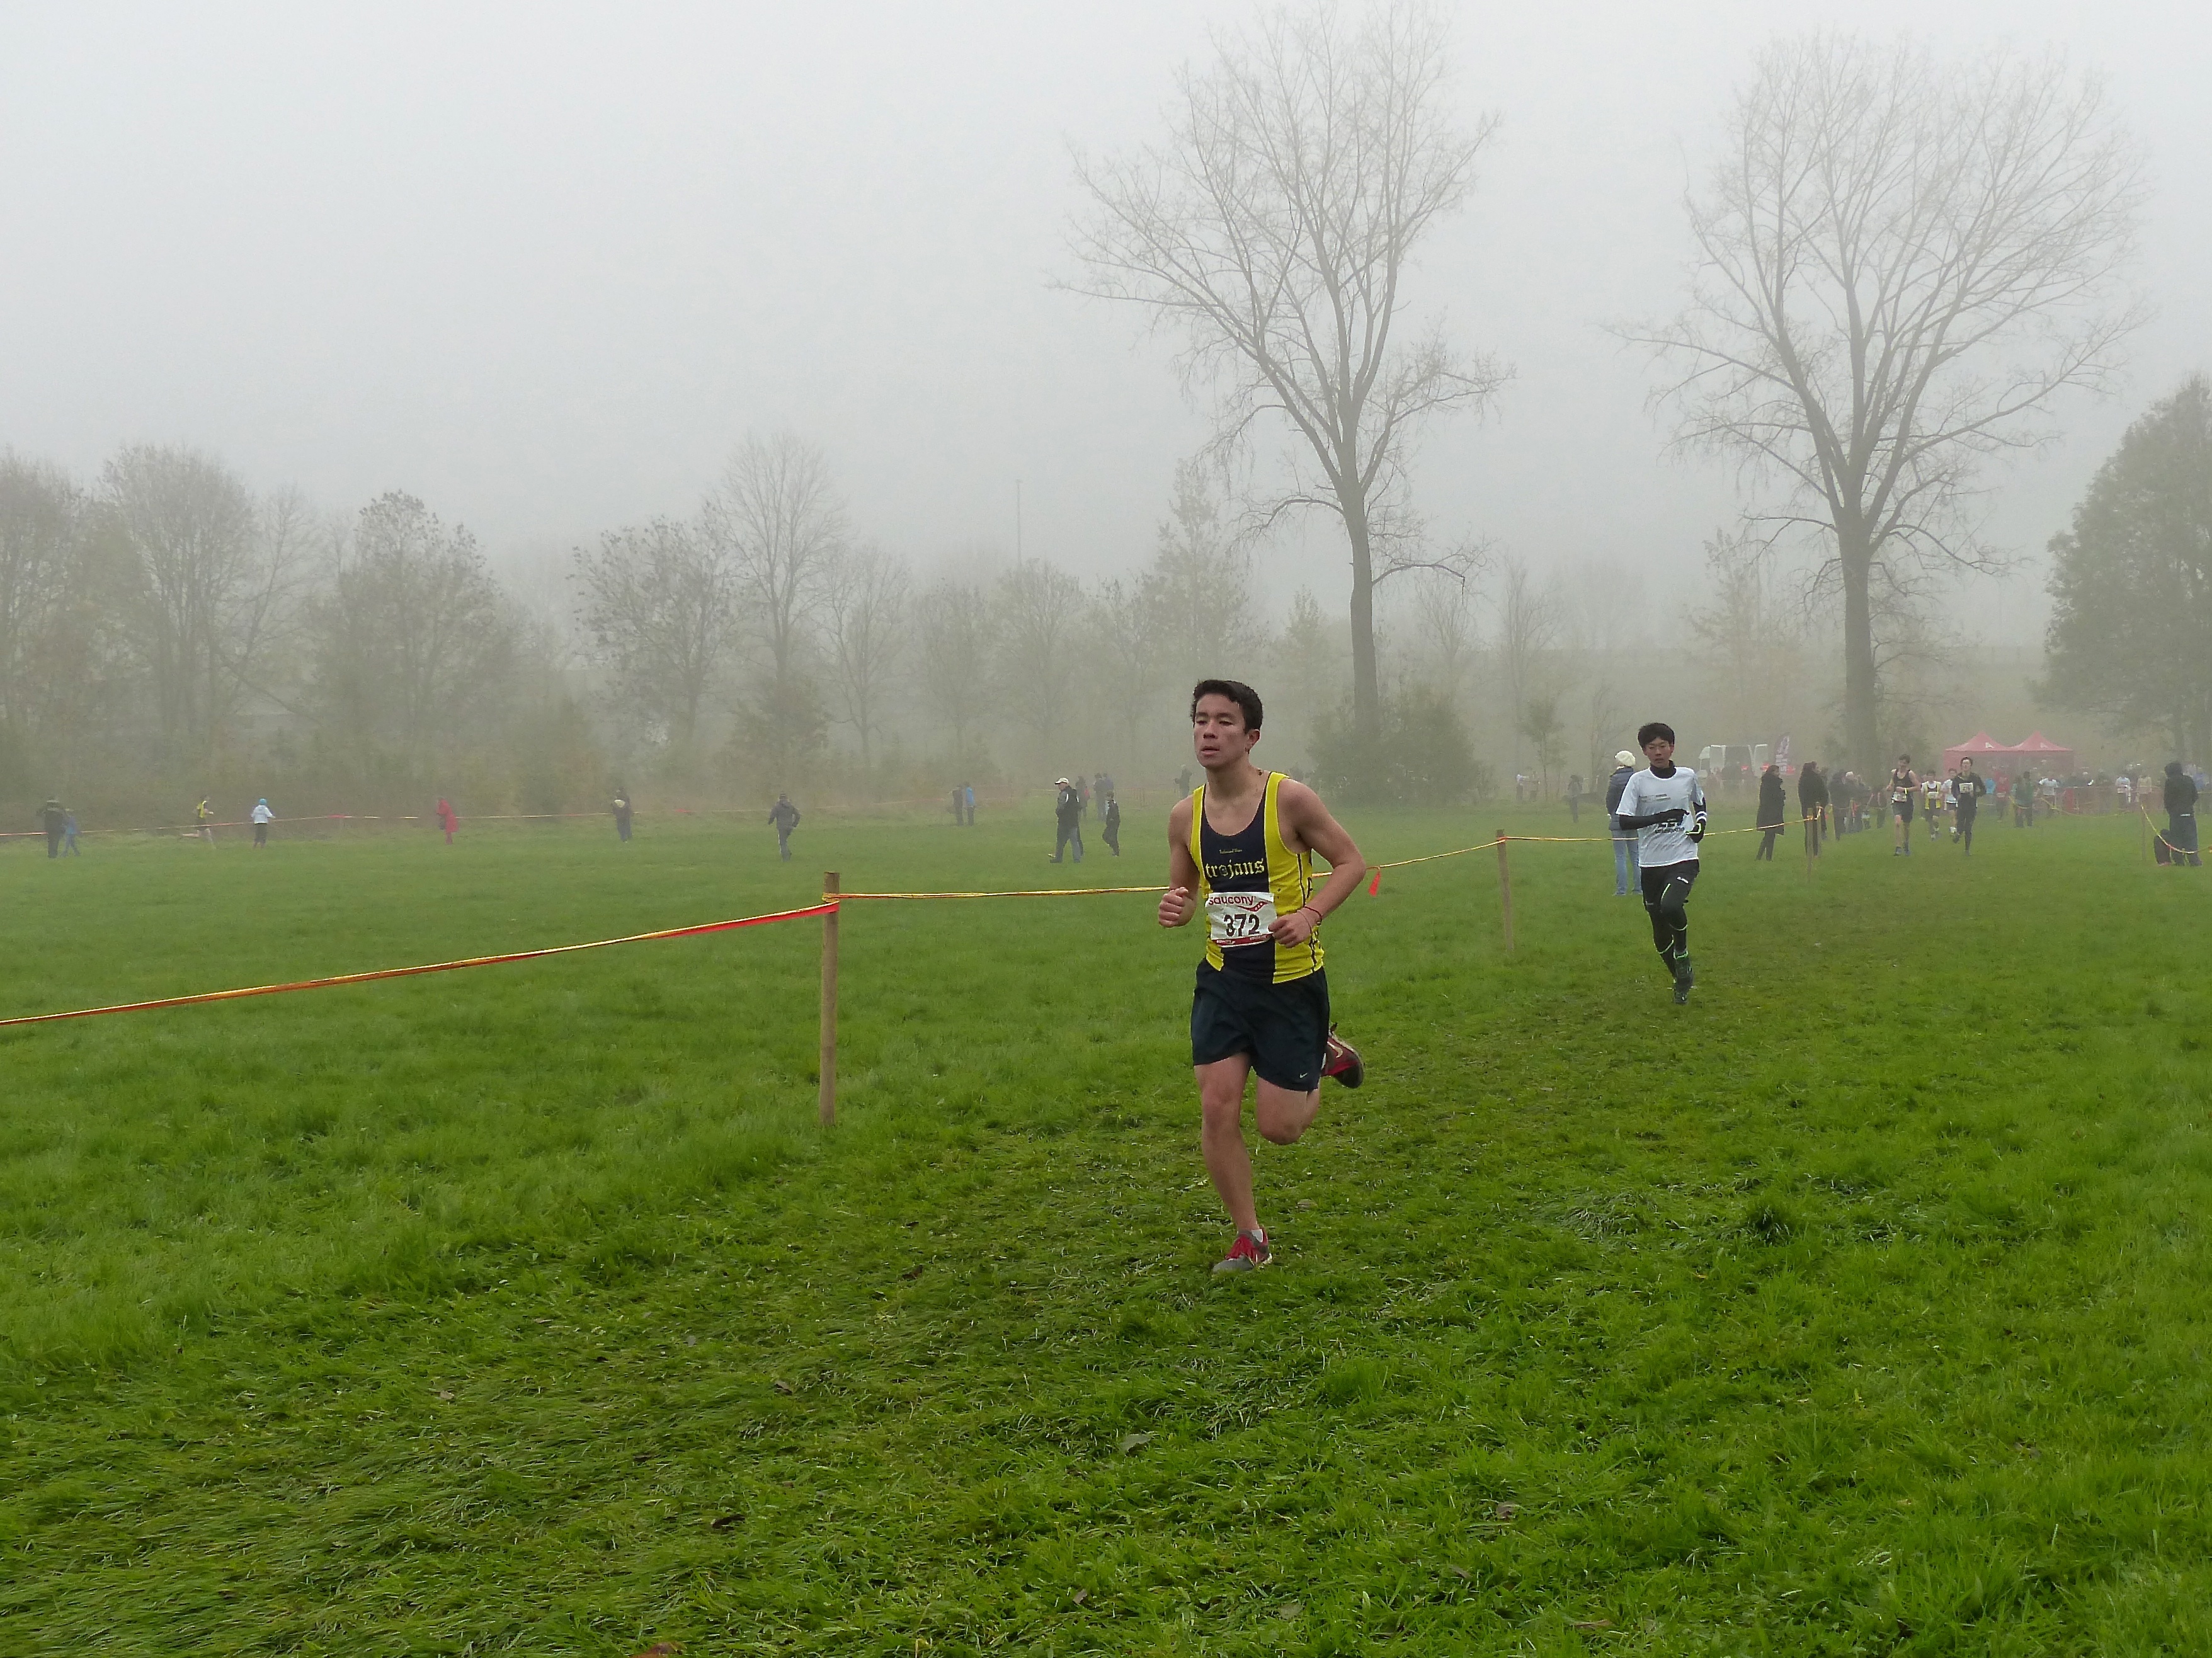
fog, mist, sport, meadow, running, ash, crosscountry, belgium, race, competition, team, sports, championship, endurance, xc, antwerp, necis, physical exercise, human action